David Craig, Baron Craig of Radley

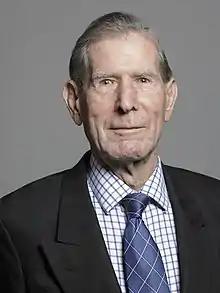
Official portrait, 2020

Marshal of the Royal Air Force David Brownrigg Craig, Baron Craig of Radley, (born 17 September 1929) is a retired Royal Air Force officer and member of the House of Lords. He was a fast jet pilot in the 1950s, a squadron commander in the 1960s and a station commander in the 1970s. He served as Chief of the Air Staff during the late 1980s, when the Boeing Airborne early warning and control system was ordered and the European Fighter programme was being developed. He then served as Chief of the Defence Staff during the Gulf War. He was granted a life peerage as Baron Craig of Radley after his retirement from active service in 1991, sitting as a crossbencher. As of 2024, he is the last living officer in the British Armed Forces to have held a five-star rank whilst on active service.